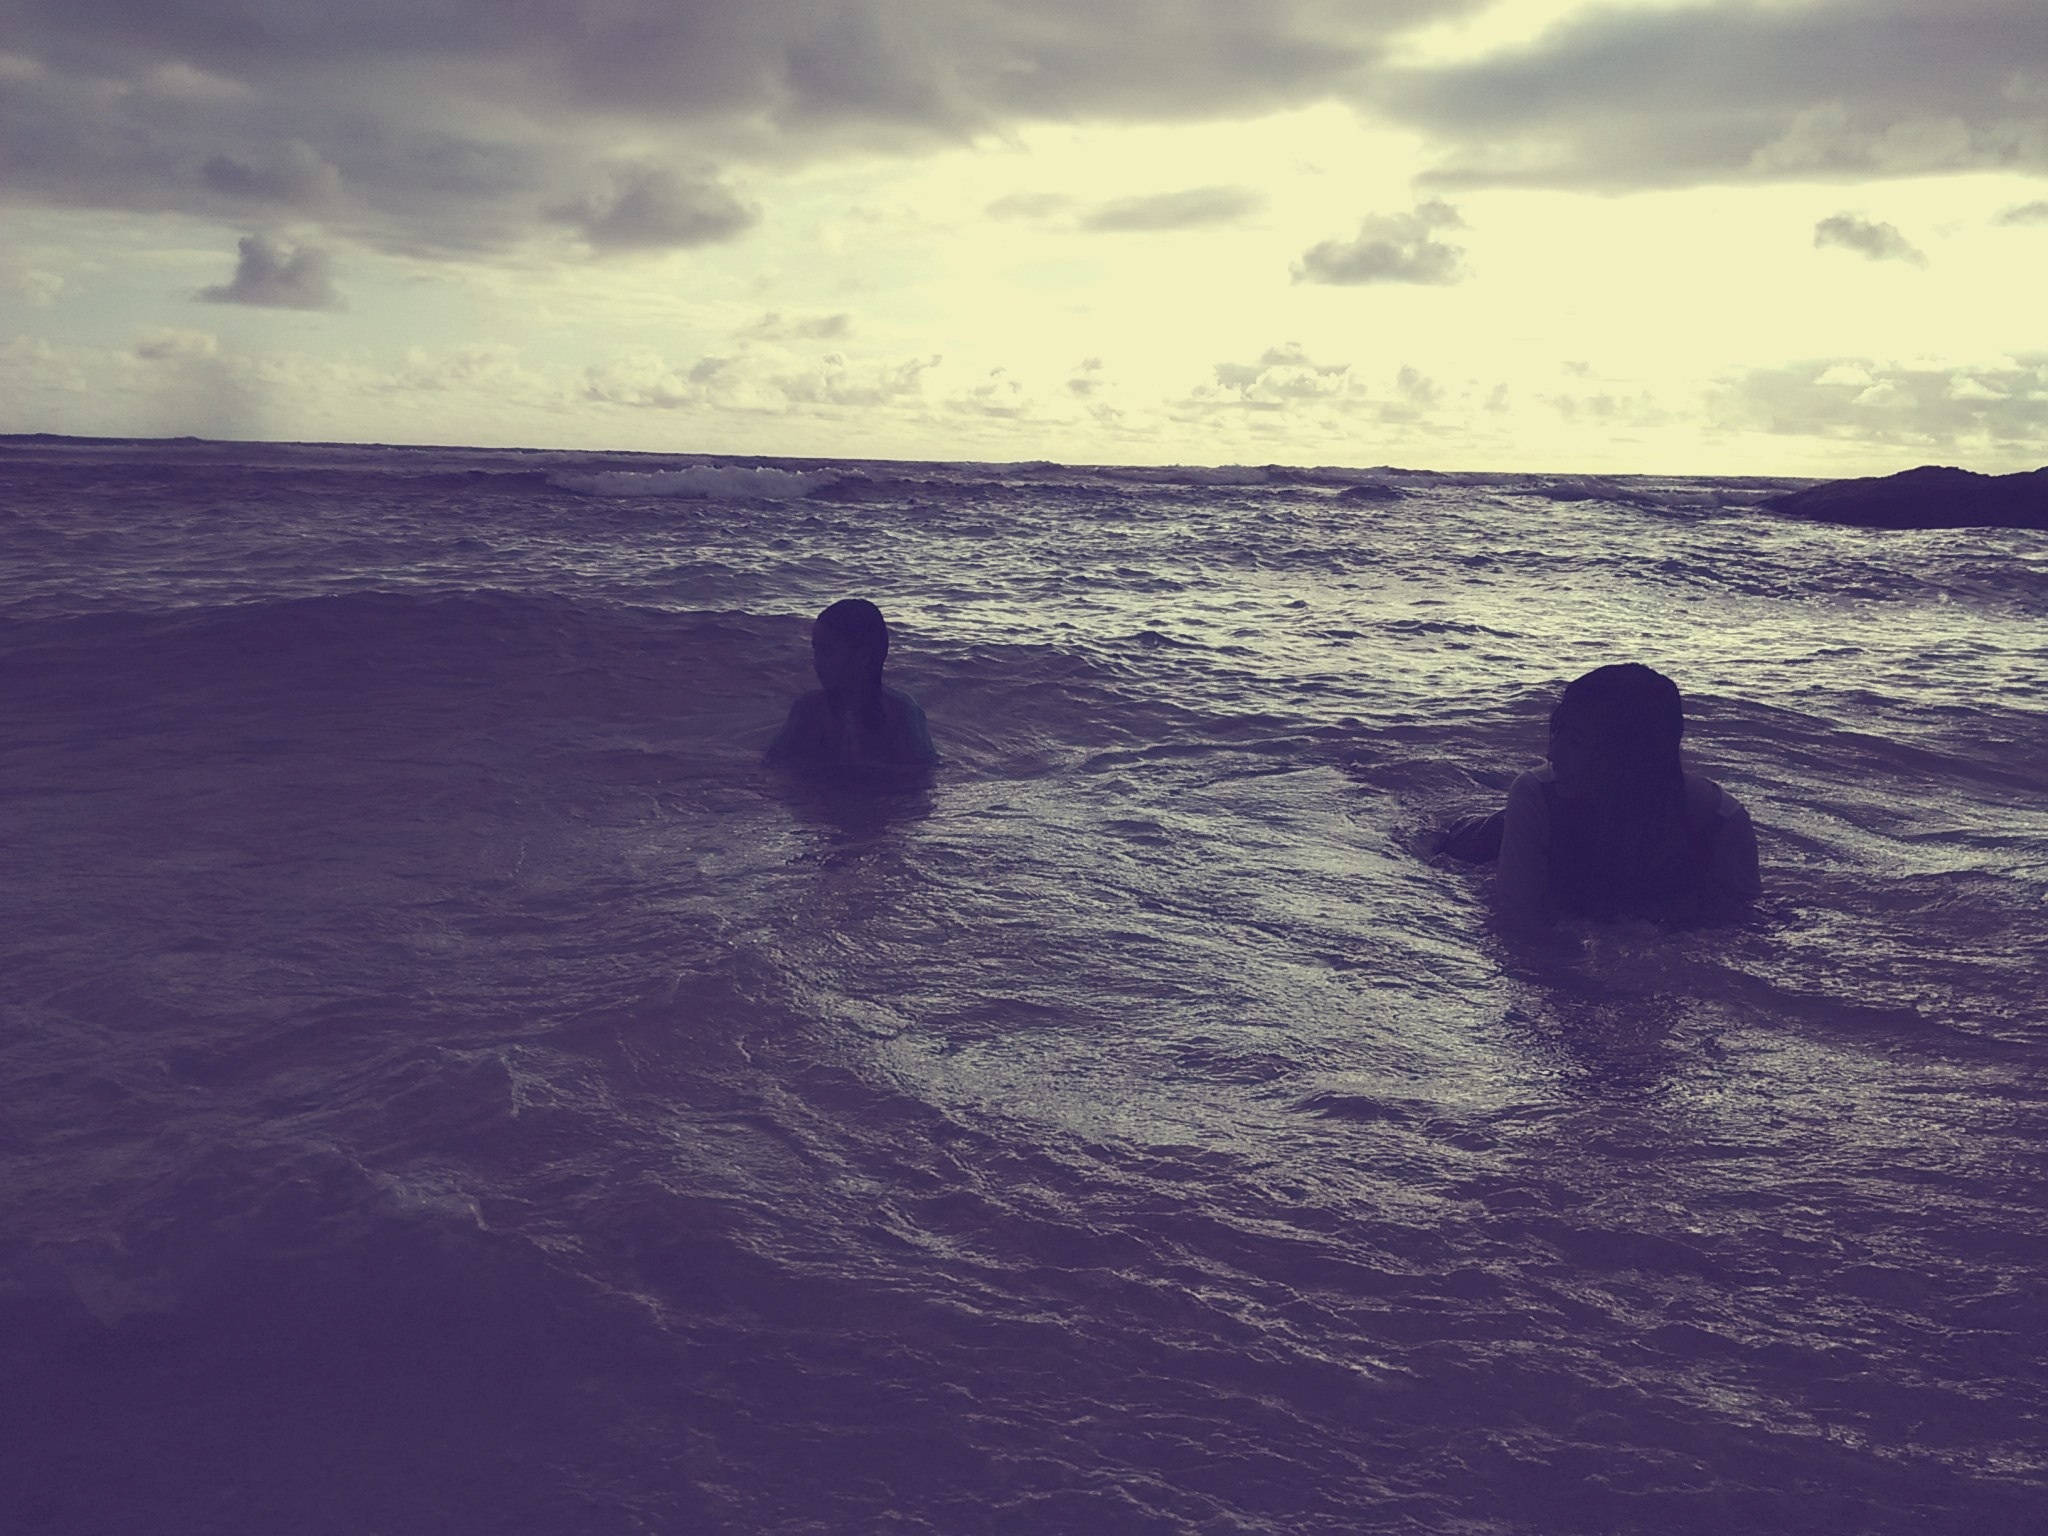
beach, sea, coast, sand, ocean, horizon, cloud, sky, sunrise, sunset, sunlight, morning, shore, wave, dawn, dusk, evening, reflection, blue, body of water, wind wave